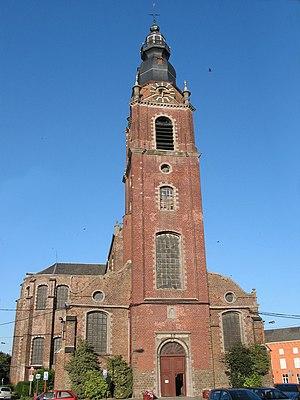
Leuze-en-Hainaut (Belgique), la collégiale Saint-Pierre (1745 - architecte: Révérend Père Martin).
Cette page regroupe l'ensemble du patrimoine immobilier classé de la ville belge de Leuze-en-Hainaut.